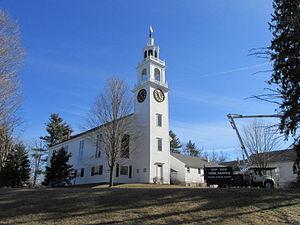
Derry est une ville du comté de Rockingham, dans l’État du New Hampshire, aux États-Unis. C'est la ville la plus peuplée du comté et la quatrième de l’État.